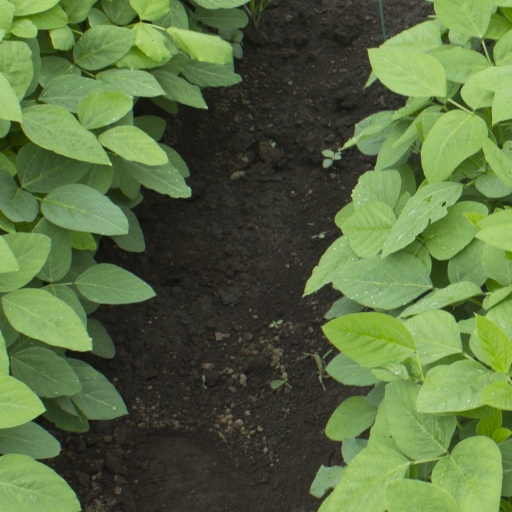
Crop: soybean